Wilderness hut

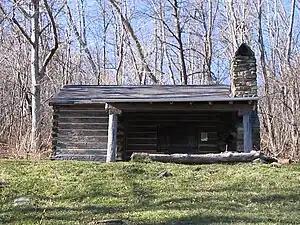
The Pocosin cabin along the Appalachian Trail in Shenandoah National Park.

Seaman's Hut is a memorial hut located on the road to Mount Kosciuszko, Etheridge Range, New South Wales. It was built following the death of two skiers, W. Laurie Seaman and Evan Hayes in 1928. Seaman's family built the hut to provide shelter to future users of the park, in order to prevent recurrence of a similar tragedy. Seaman's hut is constructed from rock and has two rooms and a foyer for firewood storage. The floor is plank flooring. This hut is intended for emergency shelter overnight and for day use. It is well-stocked with firewood and also holds emergency supplies of dried food. The food supplies are stocked by goodwill of hikers and are not maintained officially by the National Parks.